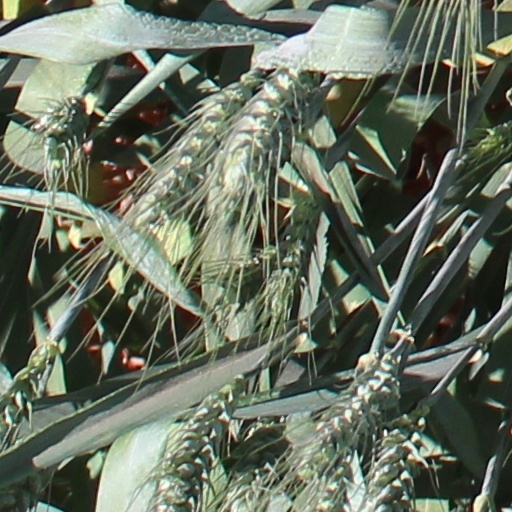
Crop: wheat